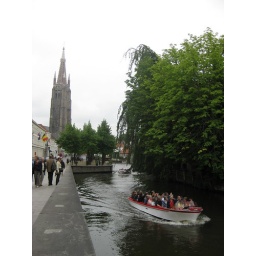
More boat tours on the river in Brugges